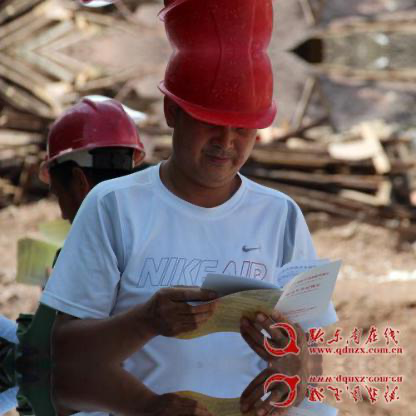
Objects in the image:
label: helmet
label: helmet
label: helmet